Julius Saturninus

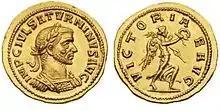

Julius Saturninus (died 280/281 AD) was a Roman usurper against Emperor Probus. He was probably the same man as Gaius Julius Sallustius Saturninus Fortunatianus, legate in Numidia under Gallienus and suffect consul around 260 AD.